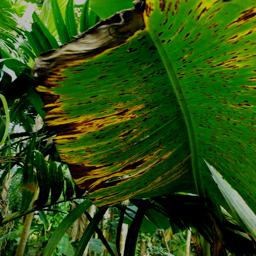
Label: BLACK SIGATOKA